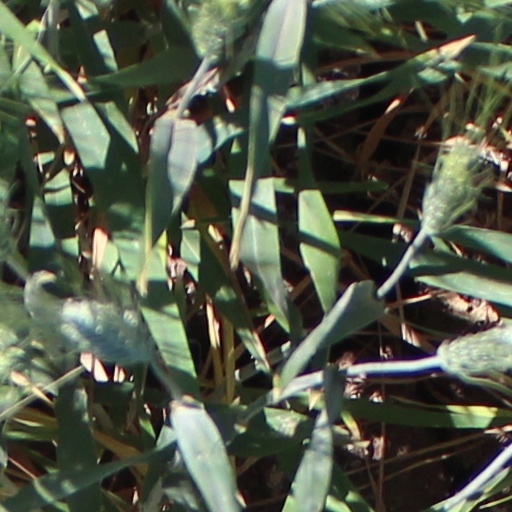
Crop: wheat